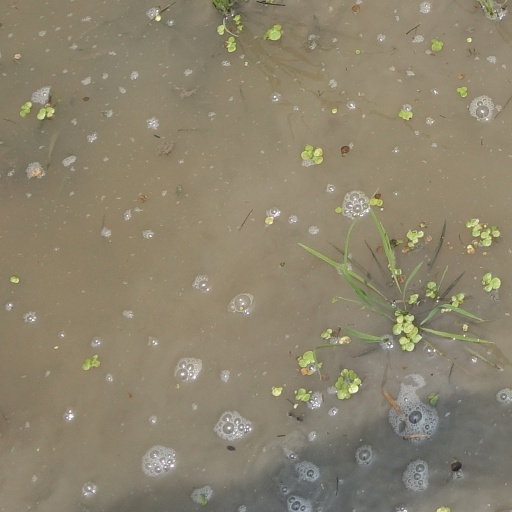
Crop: rice